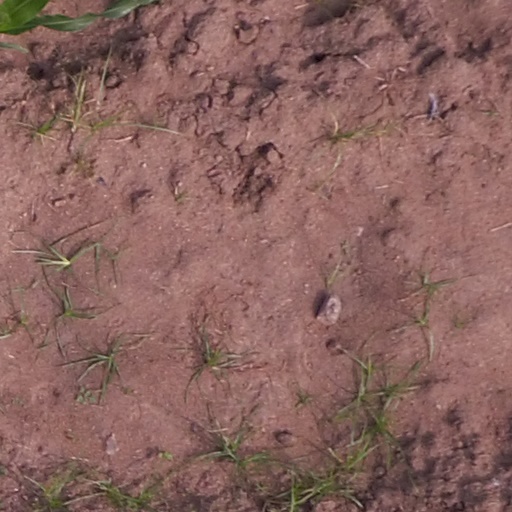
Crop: maize; corn